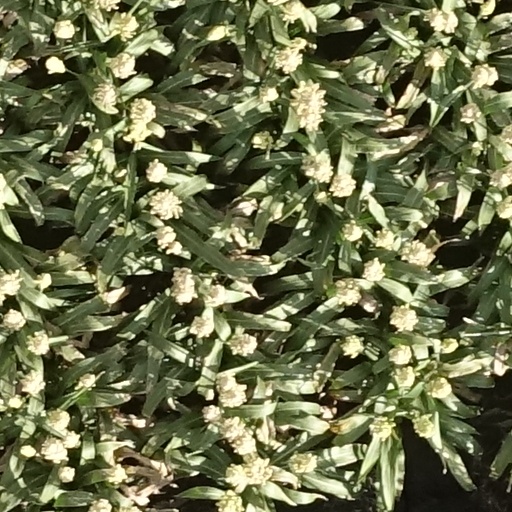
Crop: sorghum